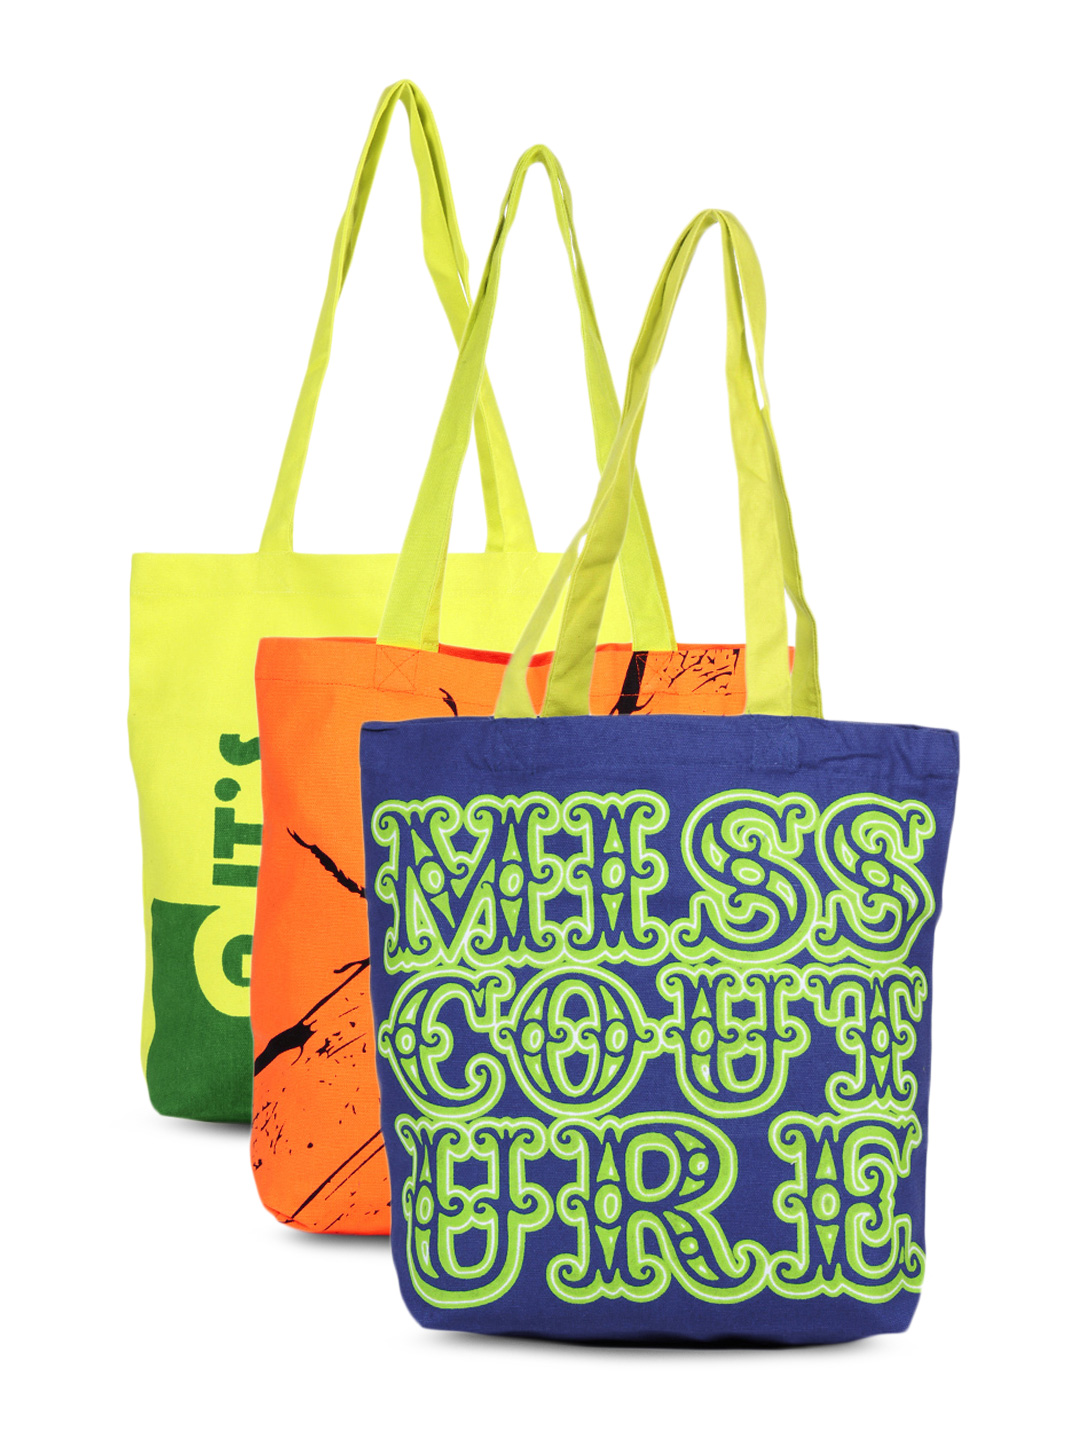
Be For Bag Women Pack of 3 Bag
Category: Accessories / Bags / Handbags
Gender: Women
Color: Orange
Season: Summer 2015
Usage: Casual